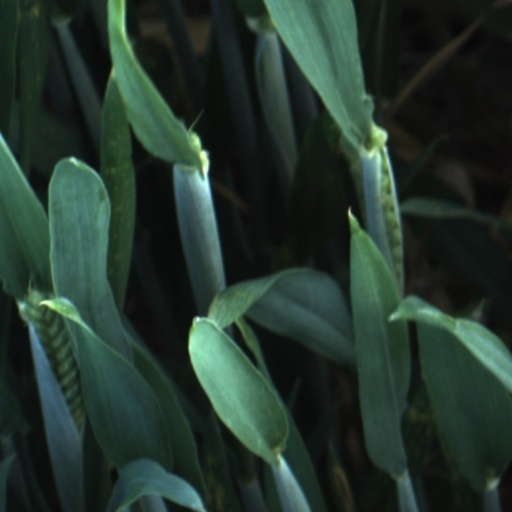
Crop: wheat